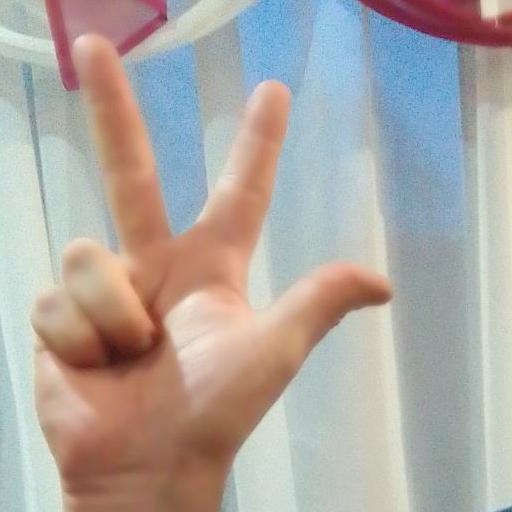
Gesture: three2